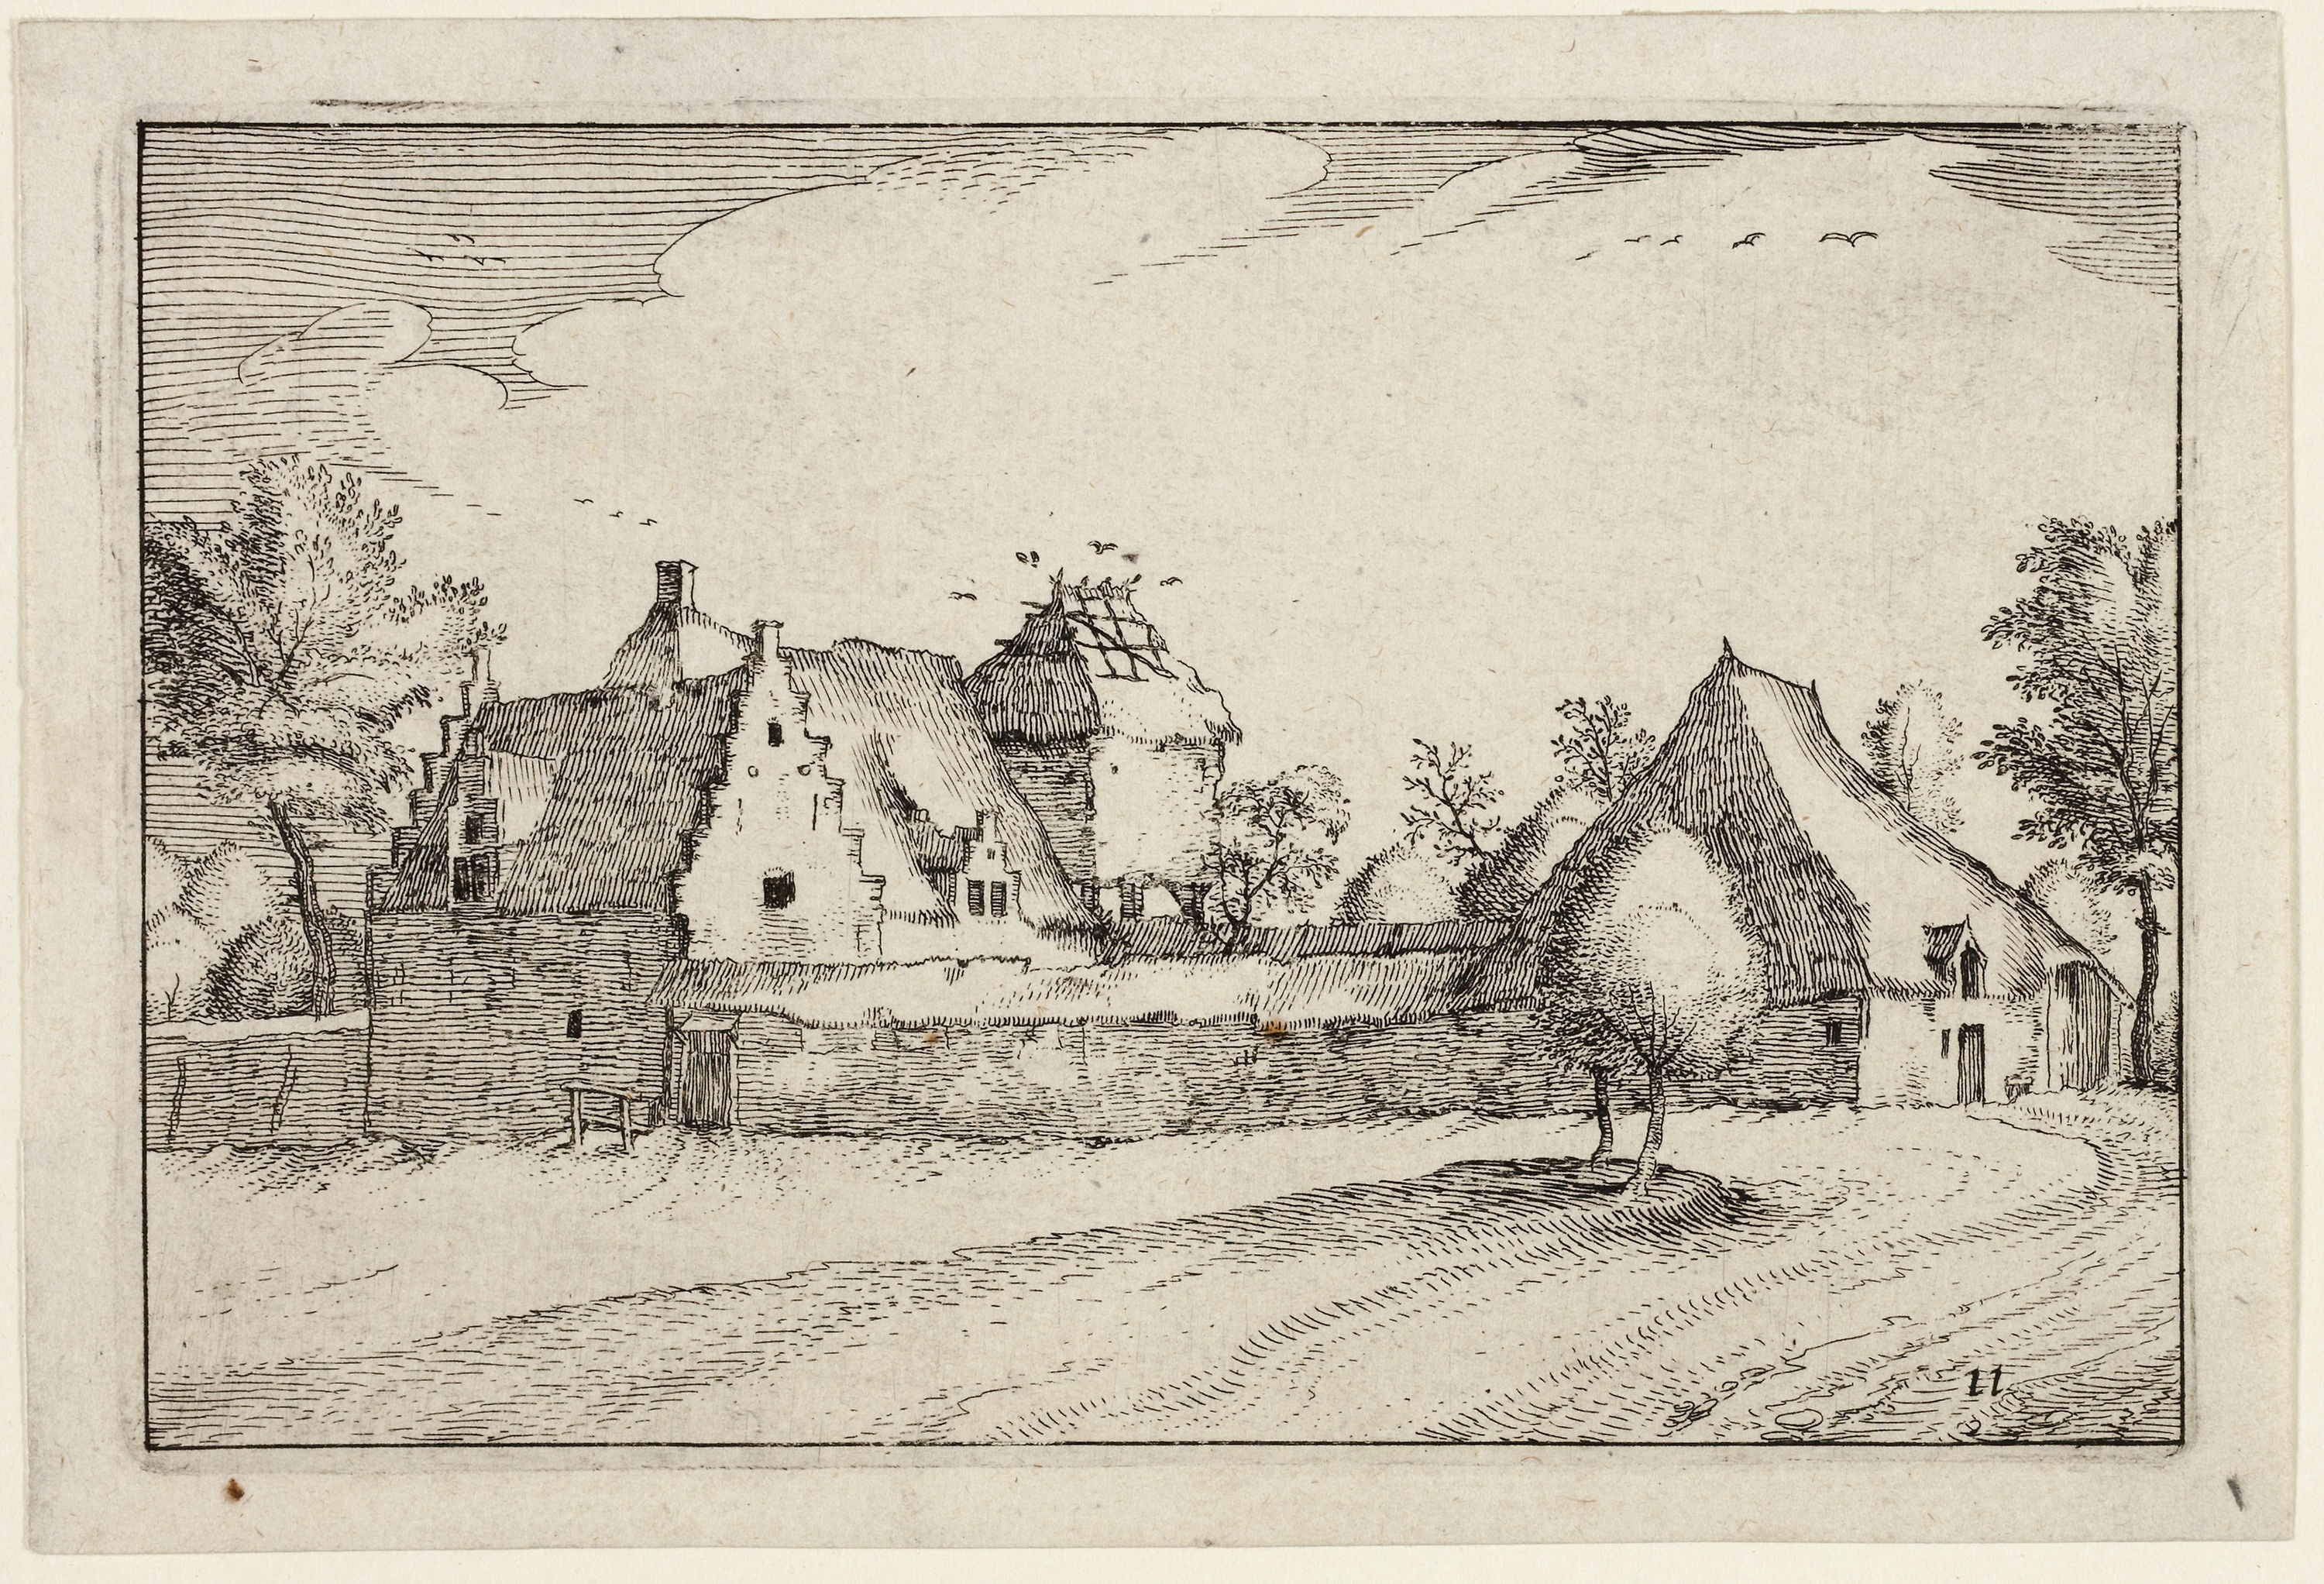
sketch, drawing, history, black and white, artwork, art, painting, picture frame, visual arts, tree